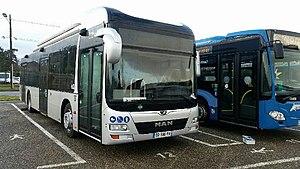
Man Lion's City CNG de démonstration au dépôt Tempo. A côté un Mercedes Citaro C2 bleu appartenant au réseau Tempo
Tempo est le nom du réseau qui dessert les 31 communes de l'agglomération d'Agen et ses 96 000 habitants. Il est composé de neuf lignes urbaines, sept lignes périurbaines, une navette et de deux services de transport à la demande. Mis en service le 30 mars 2013, le réseau Tempo remplace l'ancien réseau Transbus qui ne desservait que huit communes.